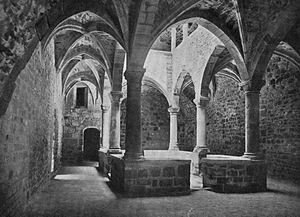
Le monastère fortifié est un édifice situé en France sur la commune de Cannes dans le département des Alpes-Maritimes en région Provence-Alpes-Côte d'Azur.